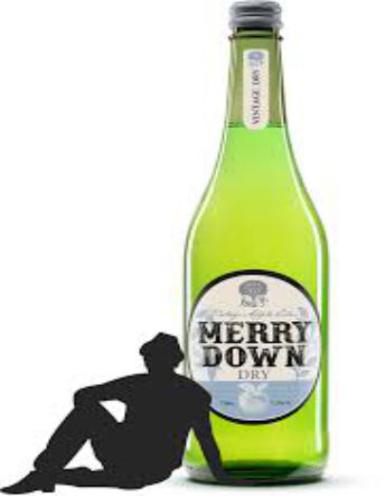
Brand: merrydown
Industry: Food